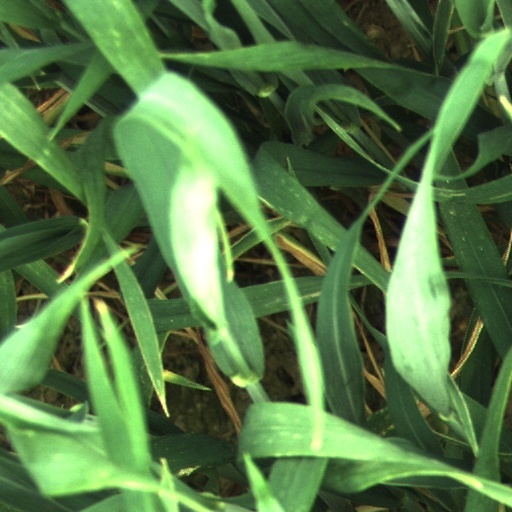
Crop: wheat